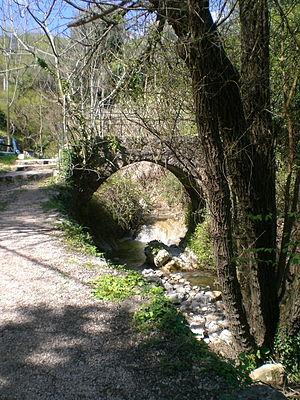
Le Gorbio sur Menton et Gorbio
Le Gorbio est un petit fleuve côtier français du département des Alpes-Maritimes, en région Provence-Alpes-Côte d'Azur, qui se jette en mer Méditerranée, près de la frontière italienne, entre Roquebrune-Cap-Martin et Menton.